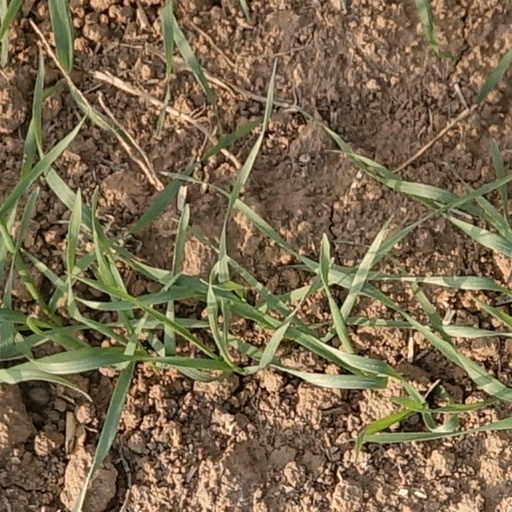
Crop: wheat